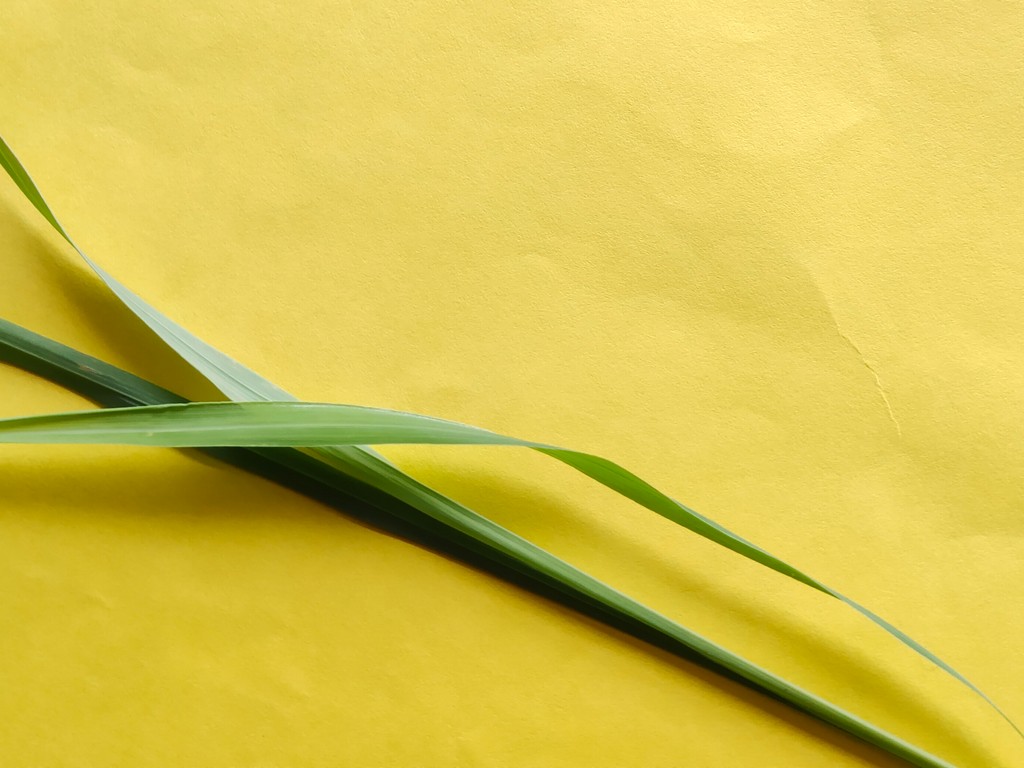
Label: Healthy